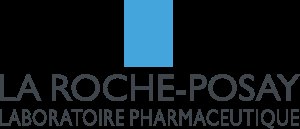
L'Oréal / Historie / La Roche-Posay
La Roche-Posay Logo
L'Oréal er en franskbaseret multinational virksomhed, der blev grundlagt af Eugène Schueller i 1909 og som i dag er verdens største producent af kosmetik. Den har hovedsæde i Paris-forstaden Clichy og har aktiviteter indenfor kosmetik med fokus på hårfarver, hudpleje, solbeskyttelse, make-up, parfume og hårpleje samt indenfor dermatologi og medicin gennem en ejerandel i medicinalfirmaet Sanofi-Synthélabo. L'Oréal er desuden en af de største patentholdere indenfor nanoteknologi i USA. L'Oréal er et børsnoteret aktieselskab, men grundlæggerens datter, Liliane Bettencourt, og schweiziske Nestlé ejer henholdsvis 30 og 28,9 procent af aktierne og kontrollerer dermed selskabet.